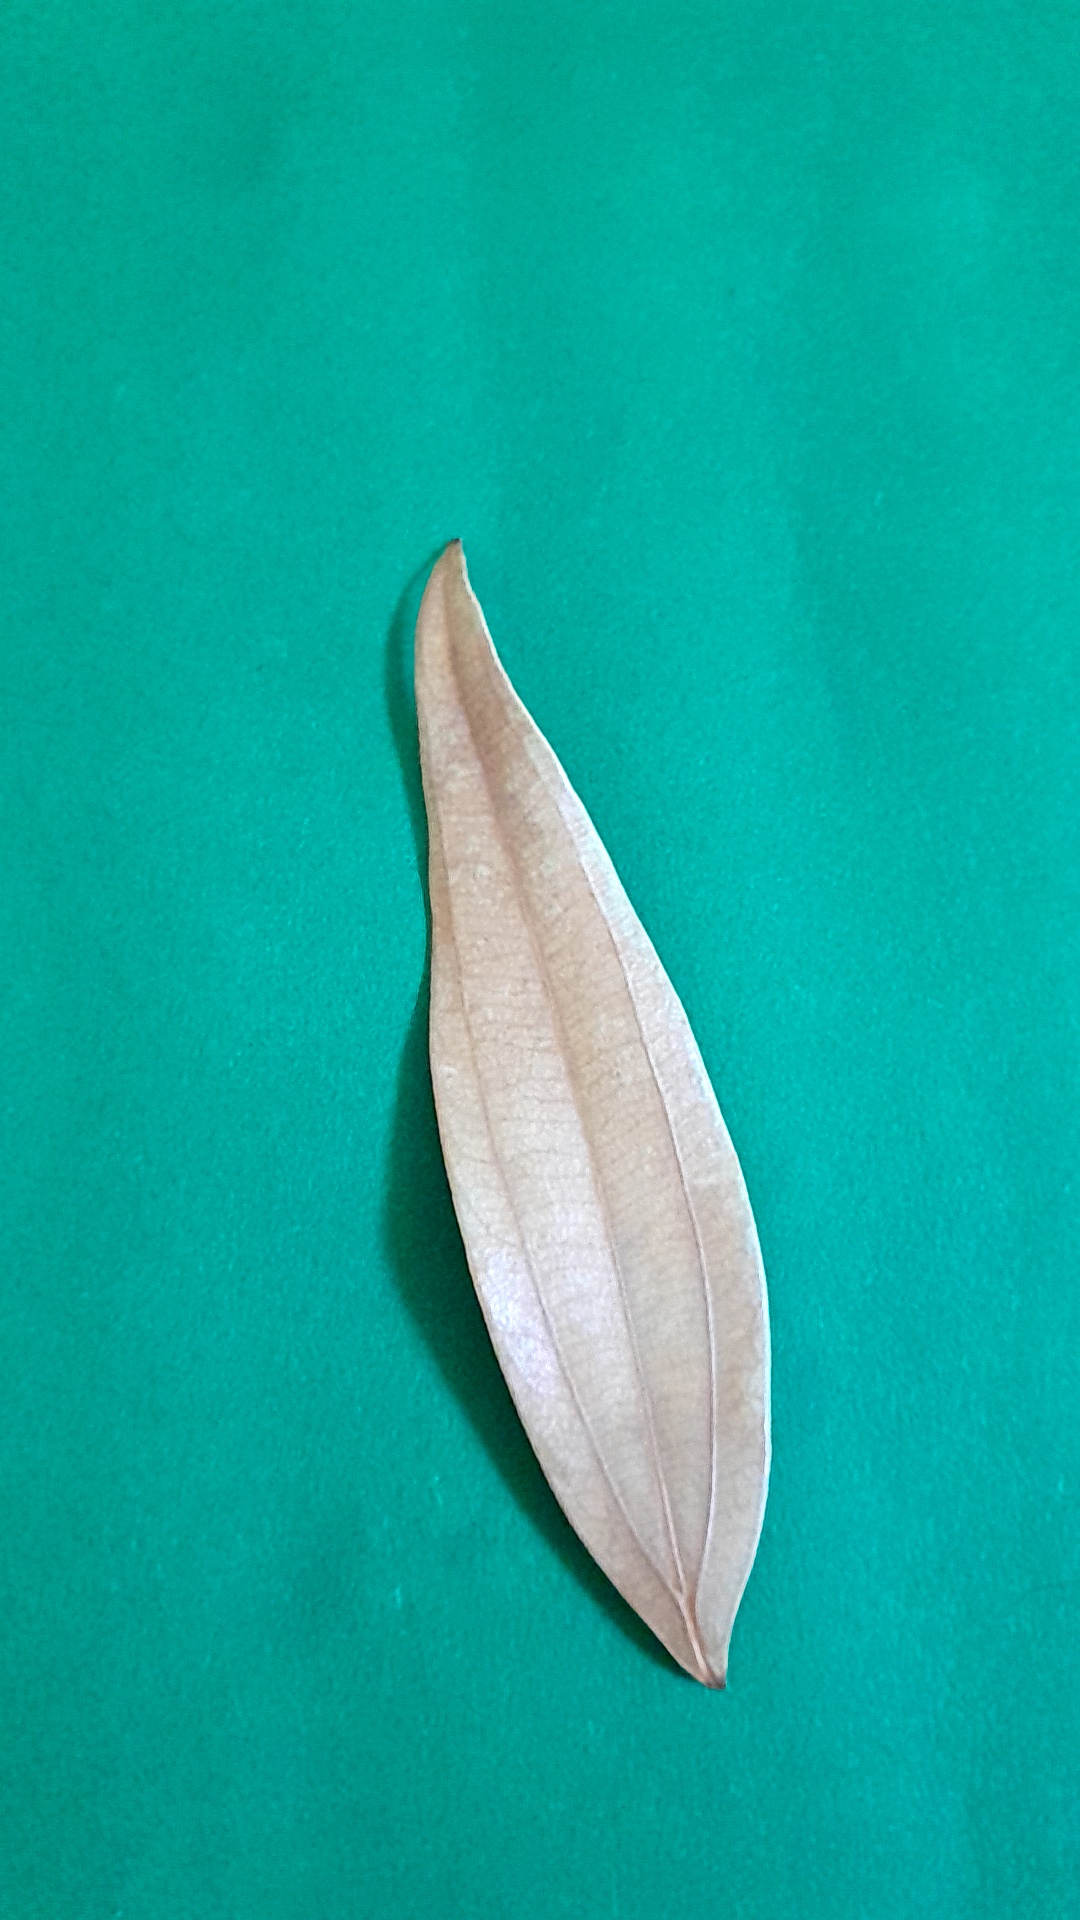
Label: Dry Leaf